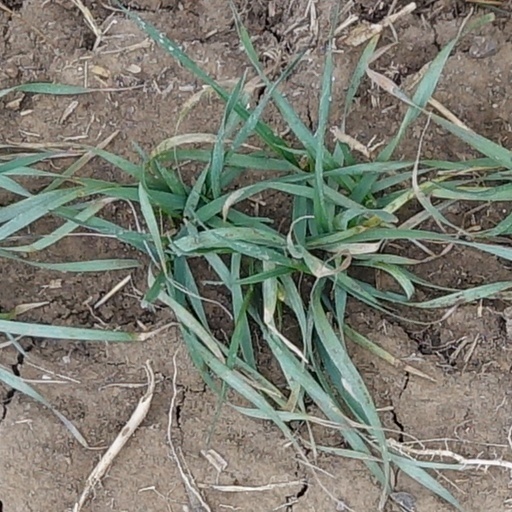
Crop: wheat